Charles Robert O'Dell

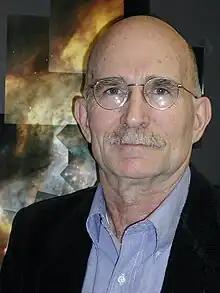
O'Dell in 2005

Charles Robert O'Dell (born 1937) is an American observational astronomer and the founding Project Scientist of the Hubble Space Telescope. He is currently the Distinguished Research Professor of Astrophysics at Vanderbilt University and Andrew Hayes Buchanan professor of Astrophysics (emeritus) at Rice University.